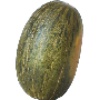
Label: Melon Piel de Sapo 1